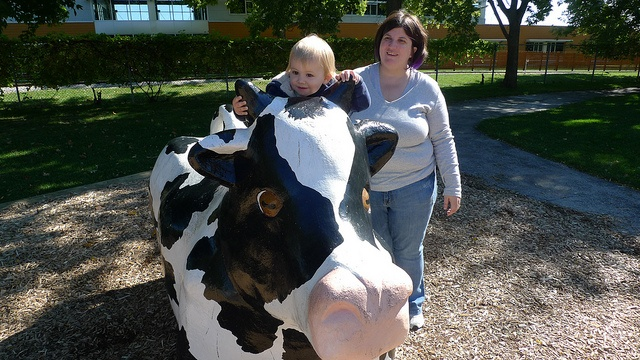
A small child is playing on a statue of a cow.
Woman with small child playing with fake cow in park setting.
A little girl is sitting on a horse posing for a picture.
A woman and child are standing next to the fake cow
A woman and a child playing with a cow statue.